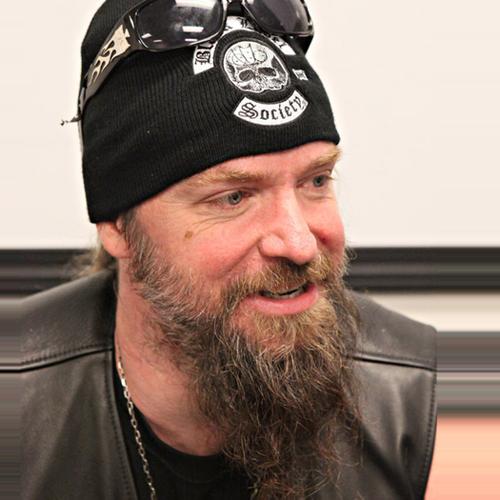
Age: 42